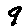
Label: 9